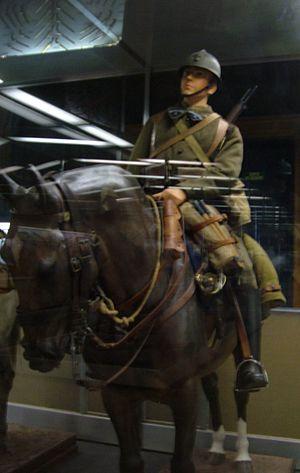
Le 4ᵉ régiment de hussards, est une unité de cavalerie de l'armée française, créé sous la Révolution à partir du régiment Colonel-Général hussards, un régiment français d'Ancien Régime.